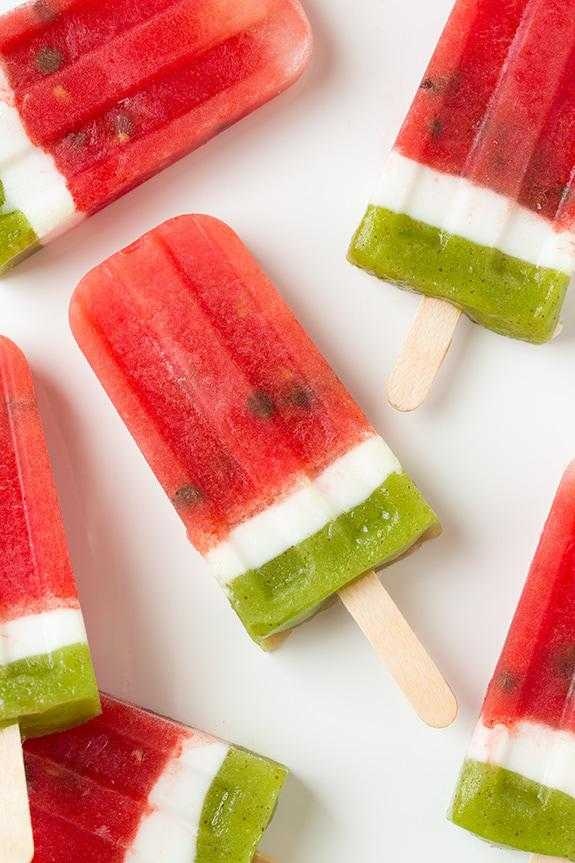
Label: Watermelon